Jorge Obeid

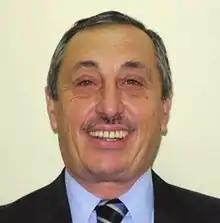

Jorge Alberto Obeid (24 November 1947 – 28 January 2014) was an Argentine Justicialist Party (PJ) politician who was twice governor of Santa Fe Province and thrice a member of the Argentine Chamber of Deputies.